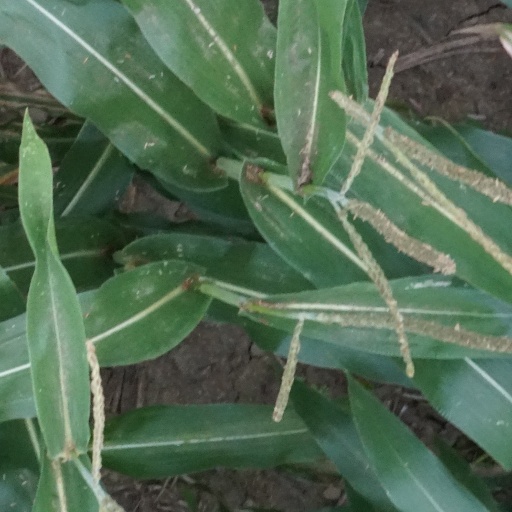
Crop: maize; corn